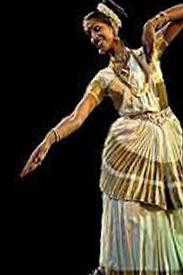
Dance form: mohiniyattam